David Matravers

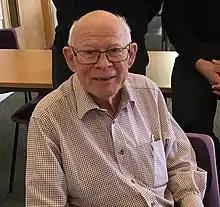
2017

David Matravers (26 September 1937 – 31 May 2022) was a British mathematician and cosmologist and Professor of Mathematics at the University of Portsmouth. His research interests were in Applied Mathematics and Theoretical Cosmology.